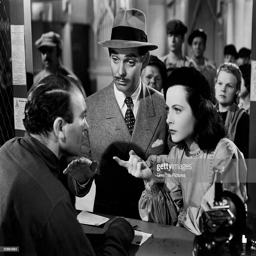
actors in a scene from the motion picture .